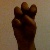
The image shows a hand gesture representing the letter 'E' in Indian Sign Language.